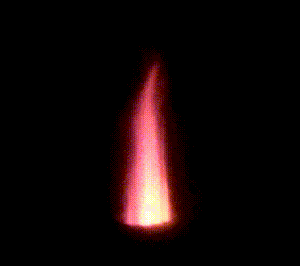
Rocket Stove - Poele Dragon v1.3 sortie verticale (Ficher vidéo org
Le poêle de masse rocket est un type de foyer à bois performant. Il est appelé ainsi à cause du son qu'il produit en fonctionnant, semblable à celui d'une tuyère de fusée.